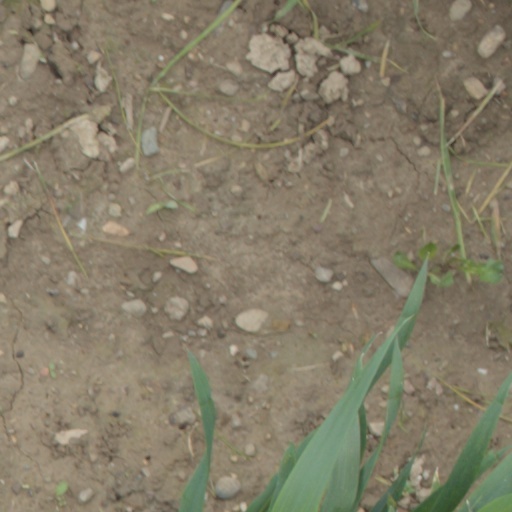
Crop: wheat